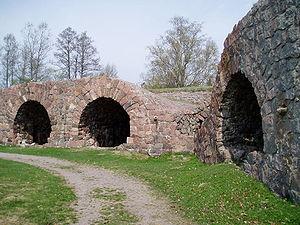
La forteresse de Loviisa est une forteresse terrestre située à Loviisa en Finlande.